Religious order (Catholic)

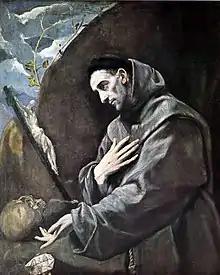
Saint Francis of Assisi, founder of the mendicant Order of Friars Minor, as painted by El Greco.

In the Catholic Church, a religious order is a community of consecrated life with members that profess solemn vows. They are classed as a type of religious institute.